Geography of Queensland

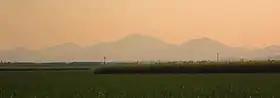
Dittmer Mountain Range, Kelsey Creek

Eastern Queensland is dominated by the Great Dividing Range in contrast to the low-relief of western areas. East of the Great Dividing Range is a narrow coastal strip, known as the Australian north-east coast drainage division which contains most of the state's population. It is along this strip that the state's most important agricultural product, sugar cane, is grown in the fertile soils and moist climate.